7th SS Volunteer Mountain Division Prinz Eugen

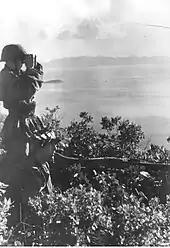
"Prinz Eugen" MG 42 position on the Dalmatian coast, 1943

In 1942, the Pančevo-based unit was declared a Mountain Division. Its troops were issued with a significant amount of non-standard German weapons and used captured equipment such as Czechoslovak machine guns like the ZB-53 and French light tanks. They were provided with excellent German-made mountain artillery such as the 10.5 cm Gebirgshaubitze 40 howitzer and 7.5 cm Gebirgsgeschütz 36 mountain gun. When the division was formed, it was assigned to the Balkans as an anti-Partisan mountain division.